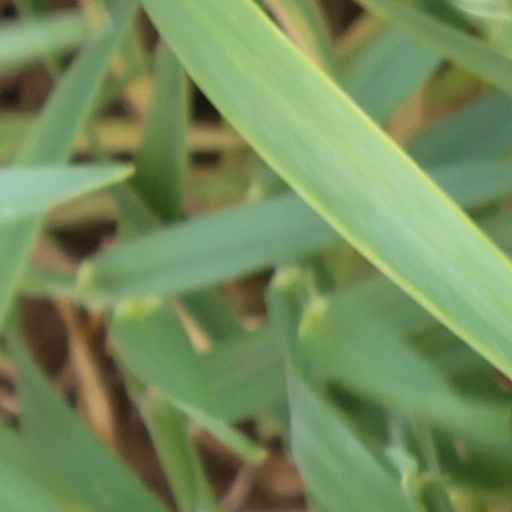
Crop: wheat